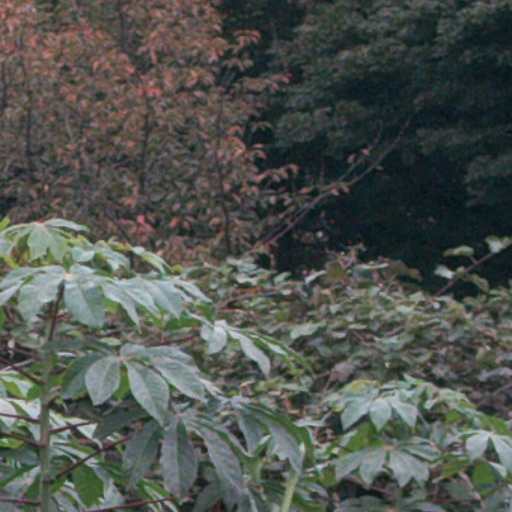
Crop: cassava